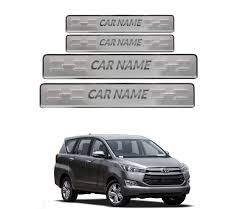
Label: noambulance